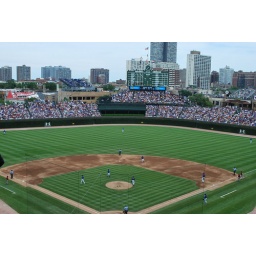
A wide view of Wrigley Field taken from behind home plate in the upper deck.